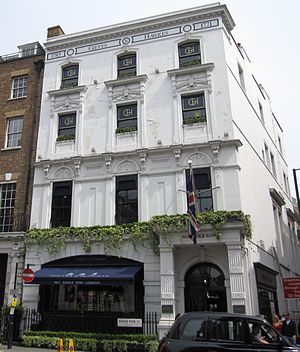
Gieves & Hawkes
Gieves & Hawkes på Savile Row nr. 1.
Gieves & Hawkes er et britisk herreskrædderi i Savile Row nr. 1 i London. Virksomheden er grundlagt i 1771 og er i dag ejet af konglomeratet Trinity Ltd fra Hong Kong. Gieves and Hawkes er en af de ældste skræddervirksomheder i verden. Det erkongelig hofleverandør, og sælger ready-to-wear, skræddersyet tøj og militærbeklædning. Den kreative direktør er Jason Basmajian, som tidligere har arbejdet for Brioni.